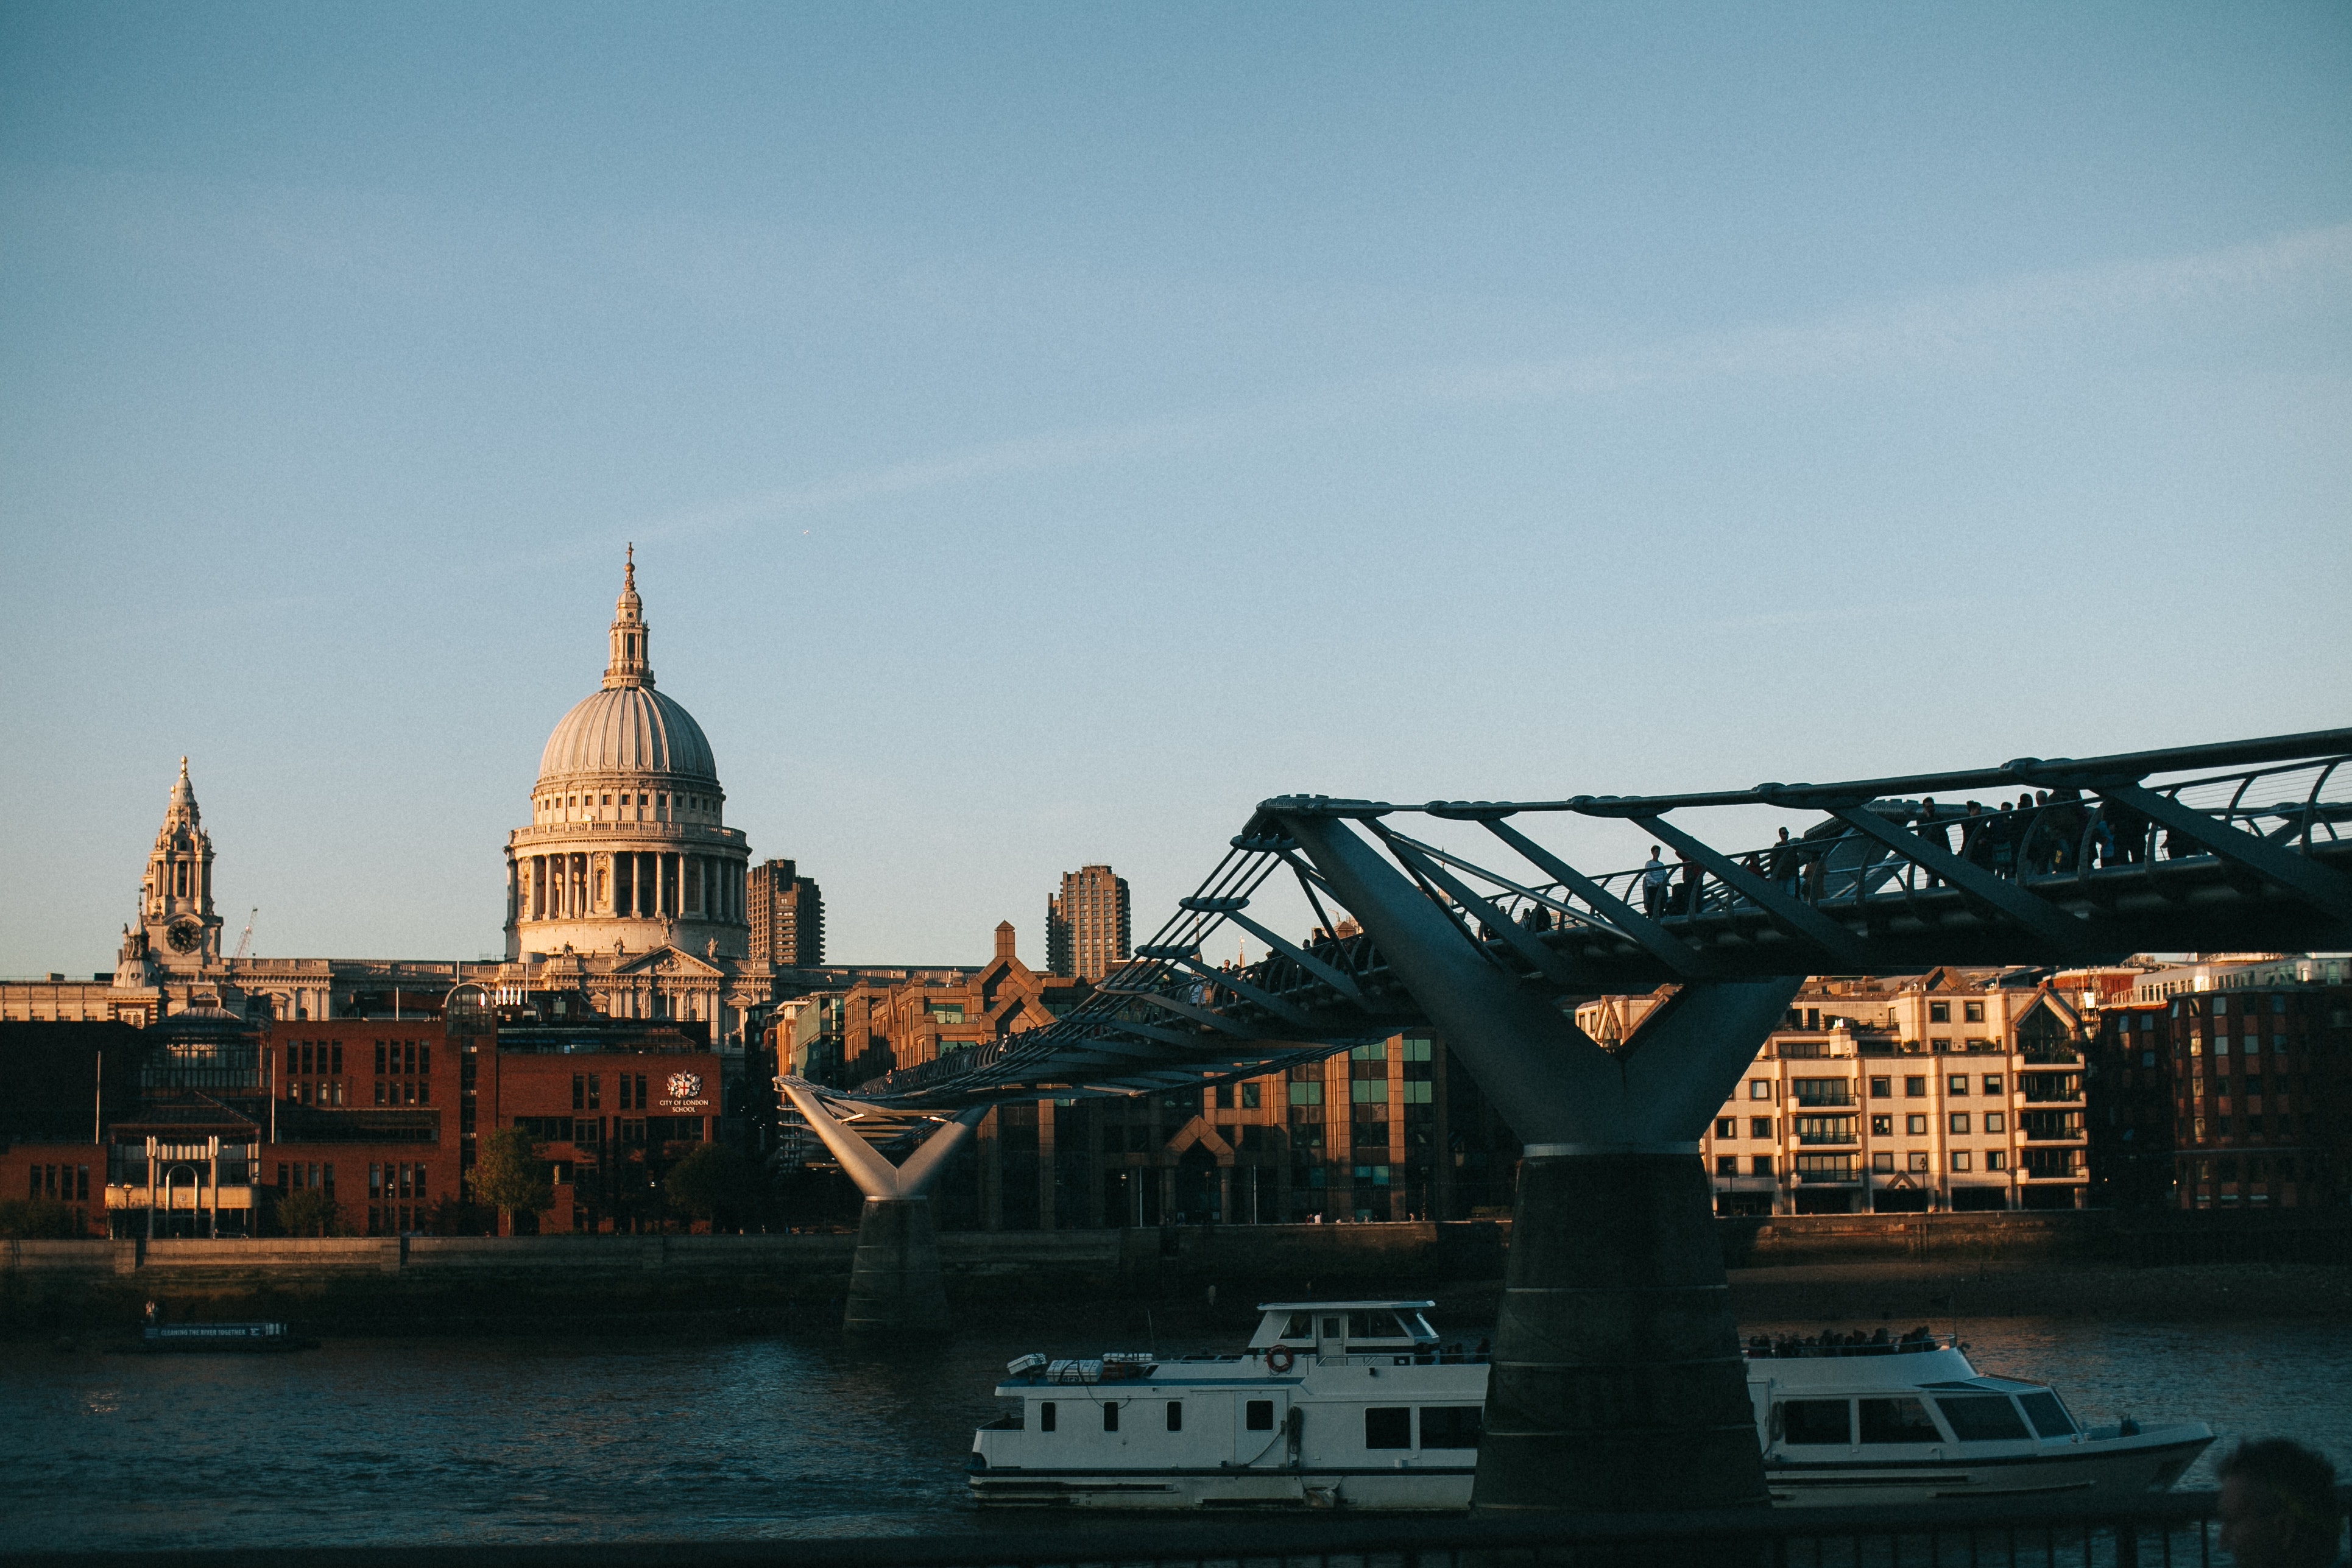
water, landmark, sky, bridge, city, river, cityscape, urban area, waterway, architecture, metropolitan area, skyline, metropolis, evening, building, horizon, tourism, reflection, downtown, dusk, cloud, night, tower, vacation, tourist attraction